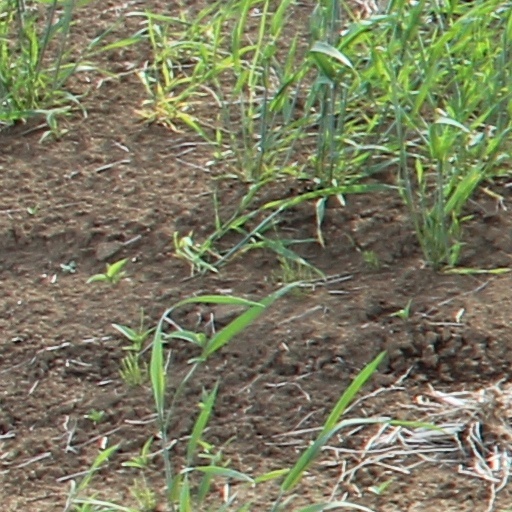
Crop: wheat